Killing of Amy Joyner-Francis

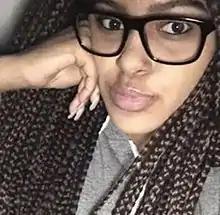
Instagram photo of victim Amy Joyner-Francis

On April 21, 2016, Amy Inita Joyner-Francis, a female 16-year-old student at Howard High School of Technology in Wilmington, Delaware, was assaulted and killed by another student, Trinity Carr in a school bathroom while two other students allegedly assisted. The incident was widely publicized and started controversy about the appropriate charges of teenagers involved in situations of school violence and assault. Two of the students were convicted of conspiracy and one of the two was also convicted of negligent homicide. The latter conviction was later overturned in a ruling that has faced some criticism. A third student was acquitted of a conspiracy charge.